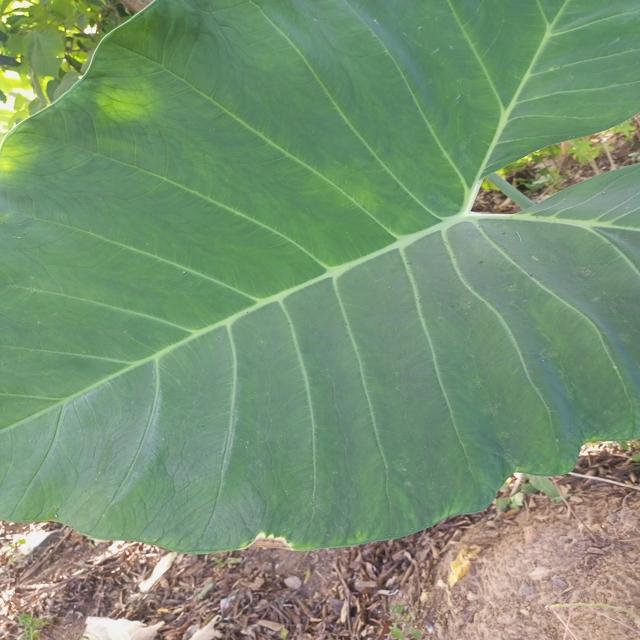
Label: Healthy